Pentium II

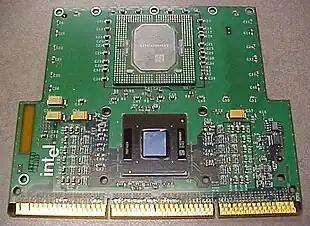
Pentium II Xeon 450 MHz with 512 KB cache. Cartridge cover has been removed.

The Pentium II Xeon was a high-end version of Deschutes core intended for use on workstations and servers. Principally, it used a different type of slot (Slot 2), case, board design, and more expensive full-speed custom L2 cache, which was off-die. Versions were produced with 512 KB, 1 MB or 2 MB L2 caches by varying the number of 512 KB chips incorporated on the board.